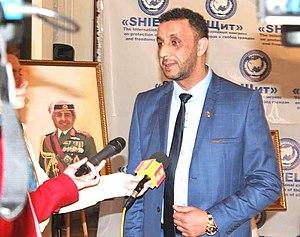
Le Congrès international "The Shield" est une association publique construite sur le partenariat avec des organisations, des institutions ukrainiennes et internationales, et des citoyens. Les activités du Congrès se basent sur la protection des droits, de la liberté et de la dignité de chaque personne. Les bureaux du Congrès effectuent leur activité dans une cinquantaine de pays à travers le monde.